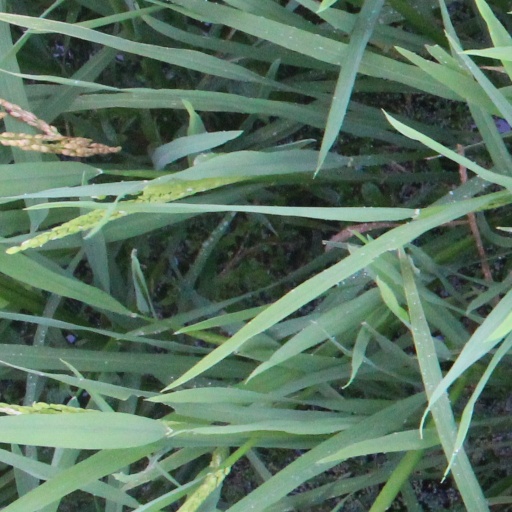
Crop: rice